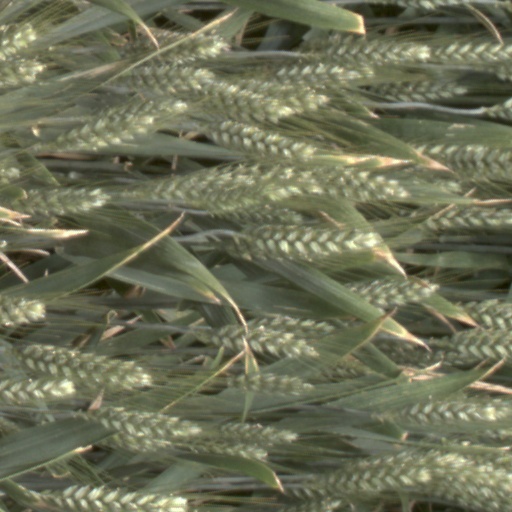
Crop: wheat